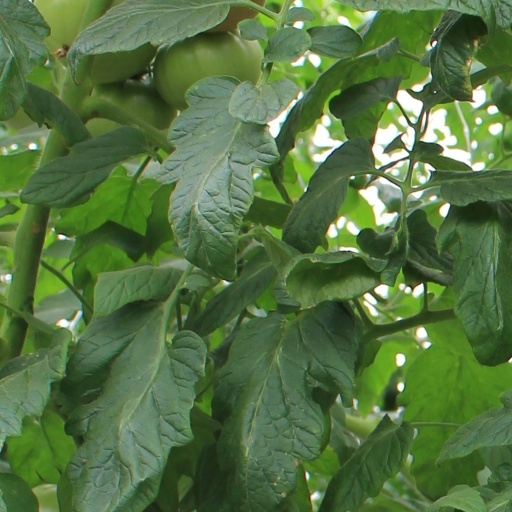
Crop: tomato